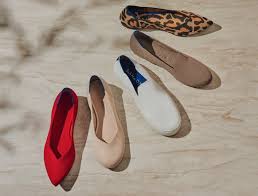
Label: Ballet Flat